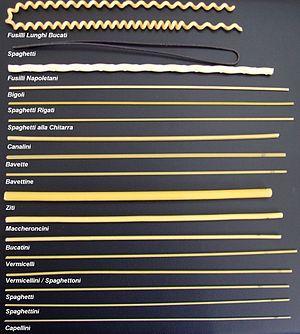
Les pâtes alimentaires sont des aliments fabriqués à partir d'un mélange pétri de farine, de semoule de blé dur, d'épeautre, de blé noir, de riz, de maïs ou d'autres types de céréales, d'eau et parfois d'œuf et de sel. « Les pâtes » peuvent également désigner les plats dont les pâtes sont l'ingrédient principal, servies avec de la sauce ou des assaisonnements.
Astérix et la Transitalique est le trente-septième épisode de la bande dessinée Astérix, scénarisé par Jean-Yves Ferri, dessiné par Didier Conrad et mis en couleurs par Thierry Mébarki. Il est publié le 19 octobre 2017. Cet album fait découvrir le passage d'Astérix et Obélix dans la péninsule italienne.
Les vermicelles sont une variété de pâtes alimentaires en forme de fils fins, souvent utilisés dans les potages. Ils sont abondamment utilisés dans la cuisine asiatique.